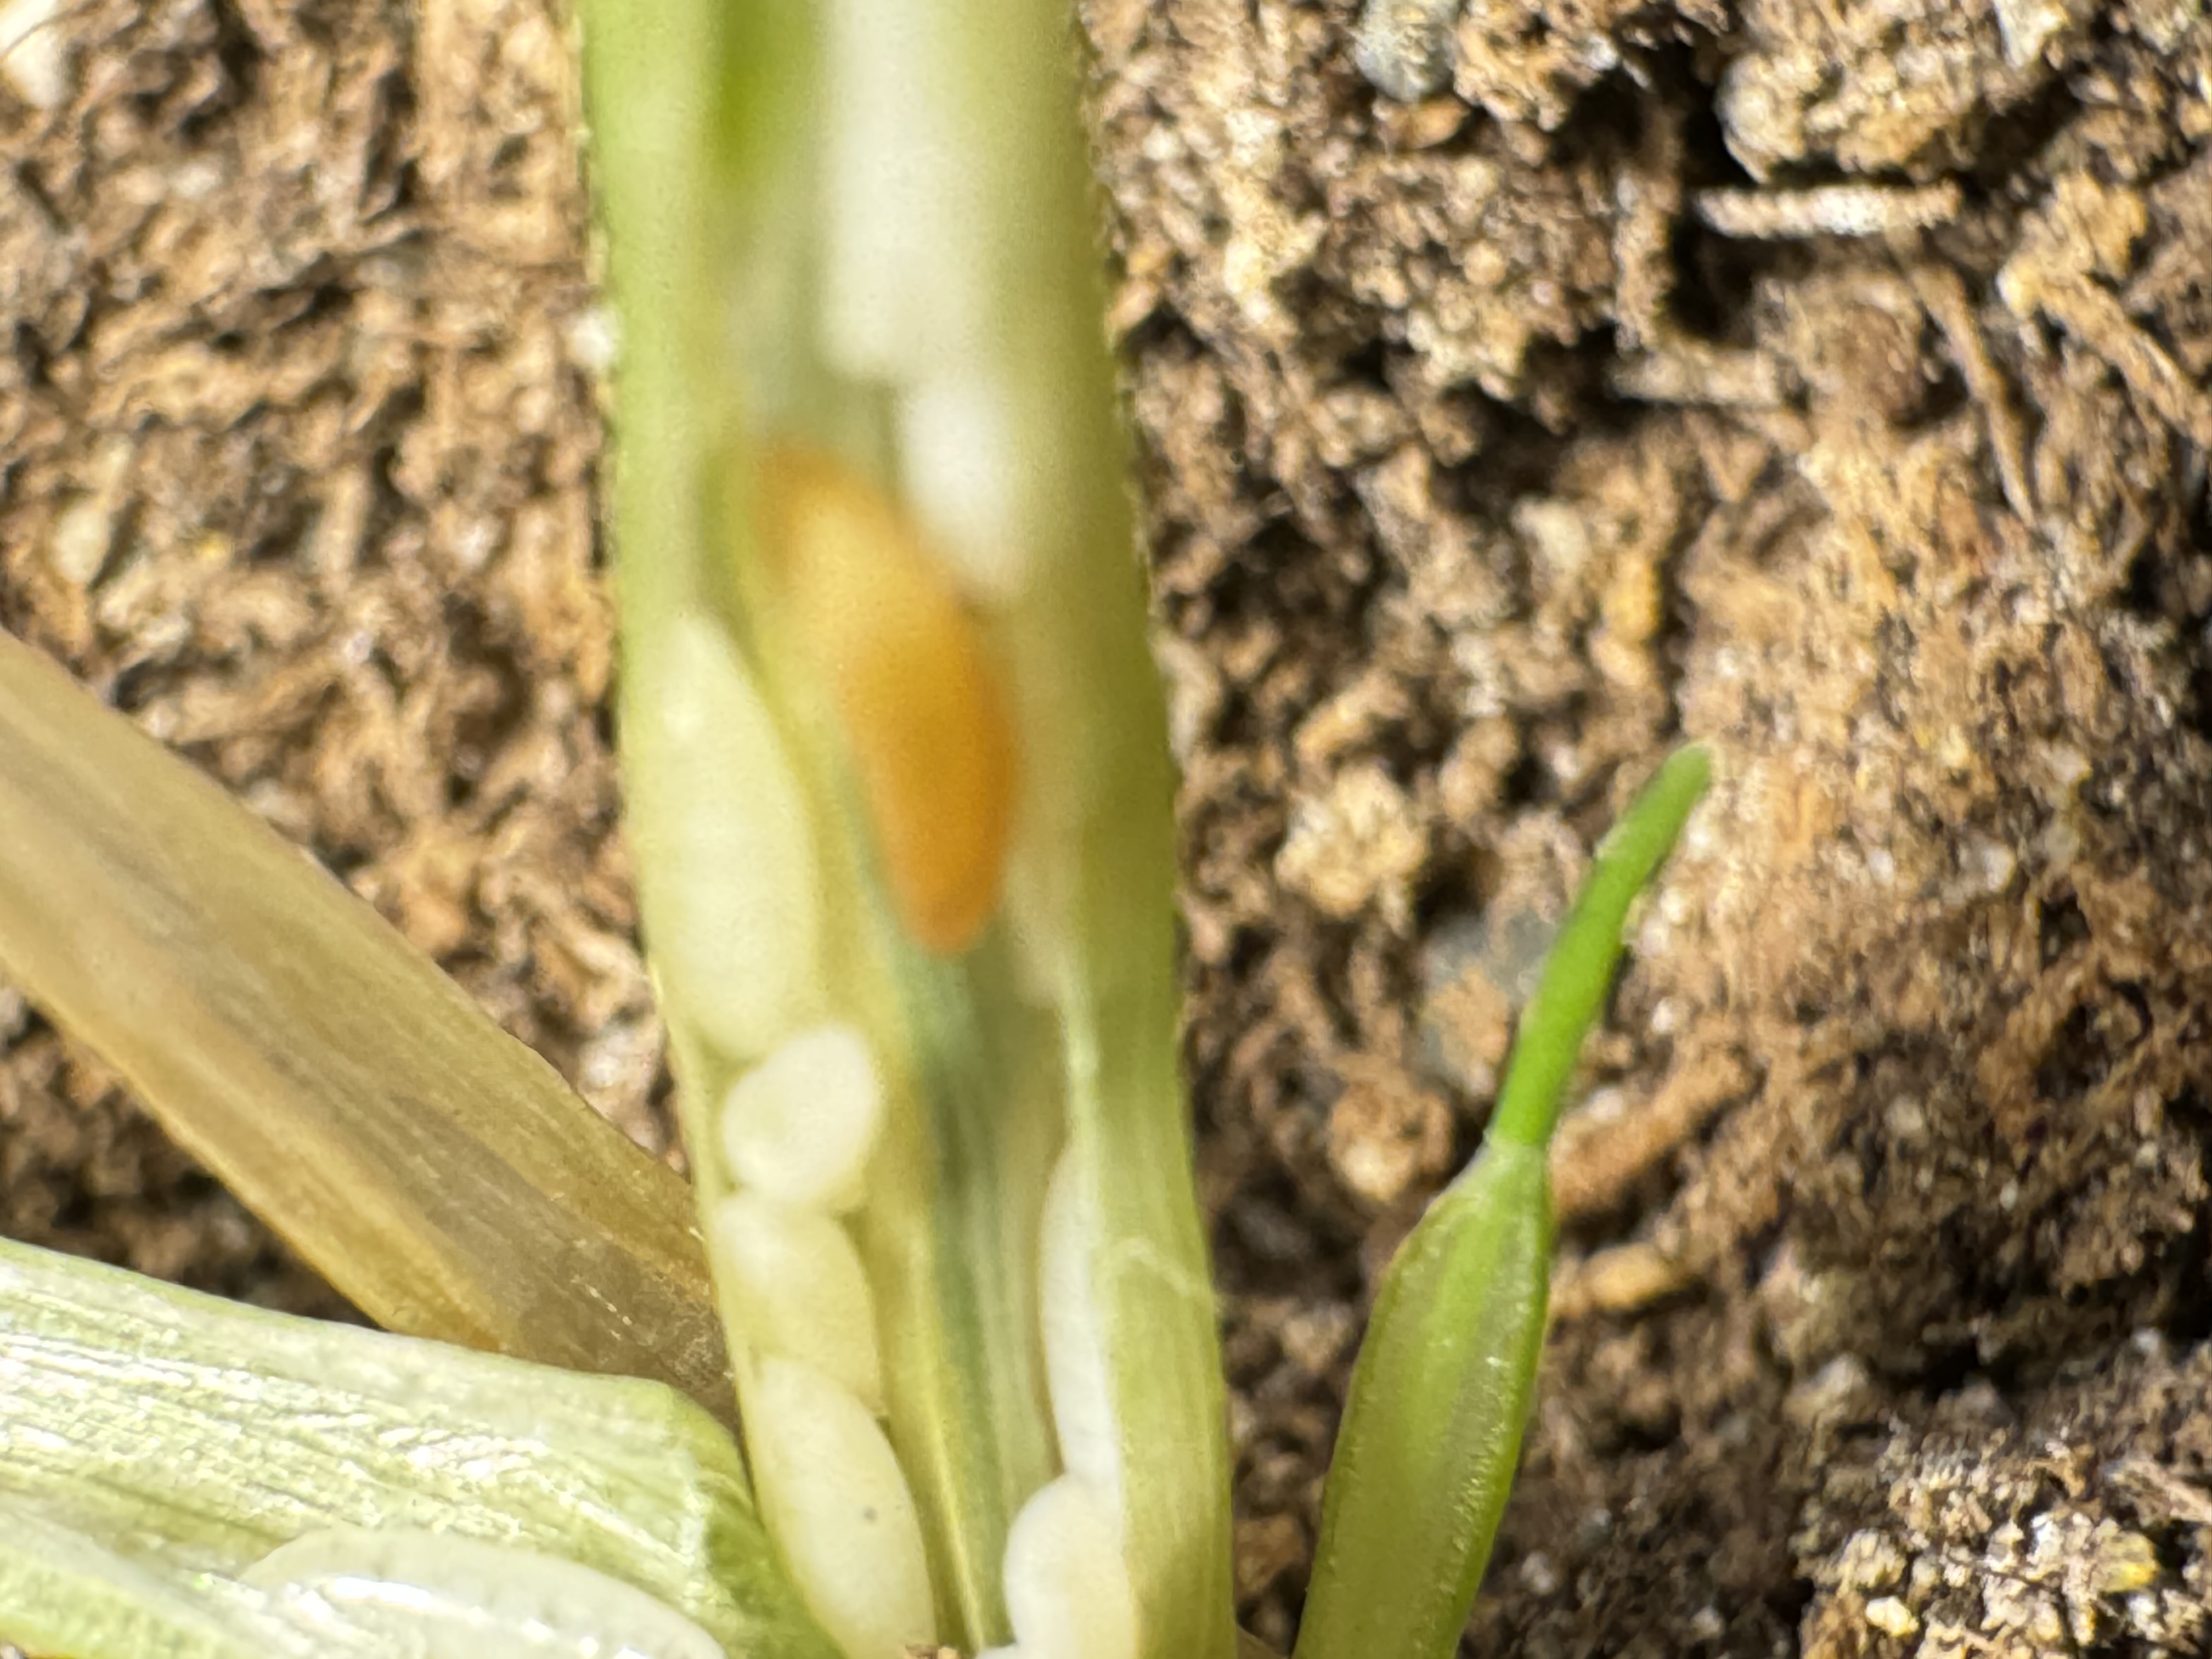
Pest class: hessian_fly